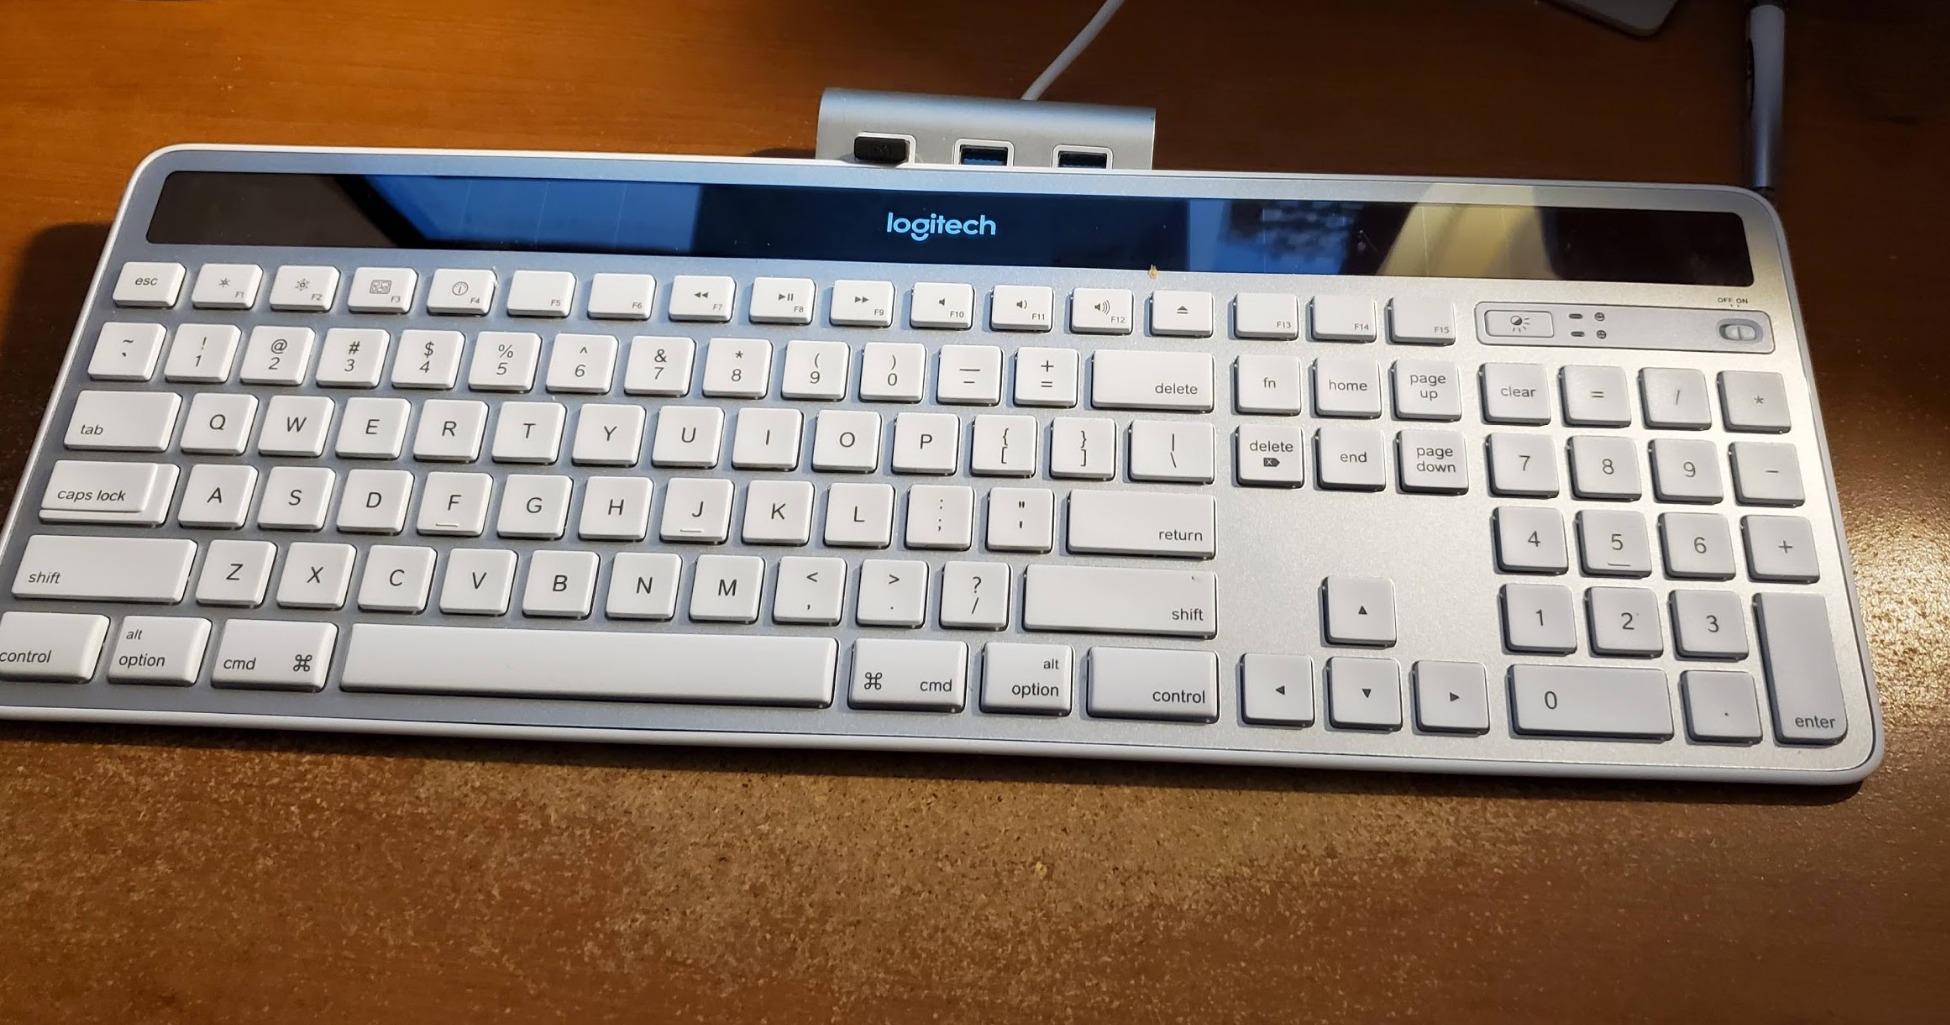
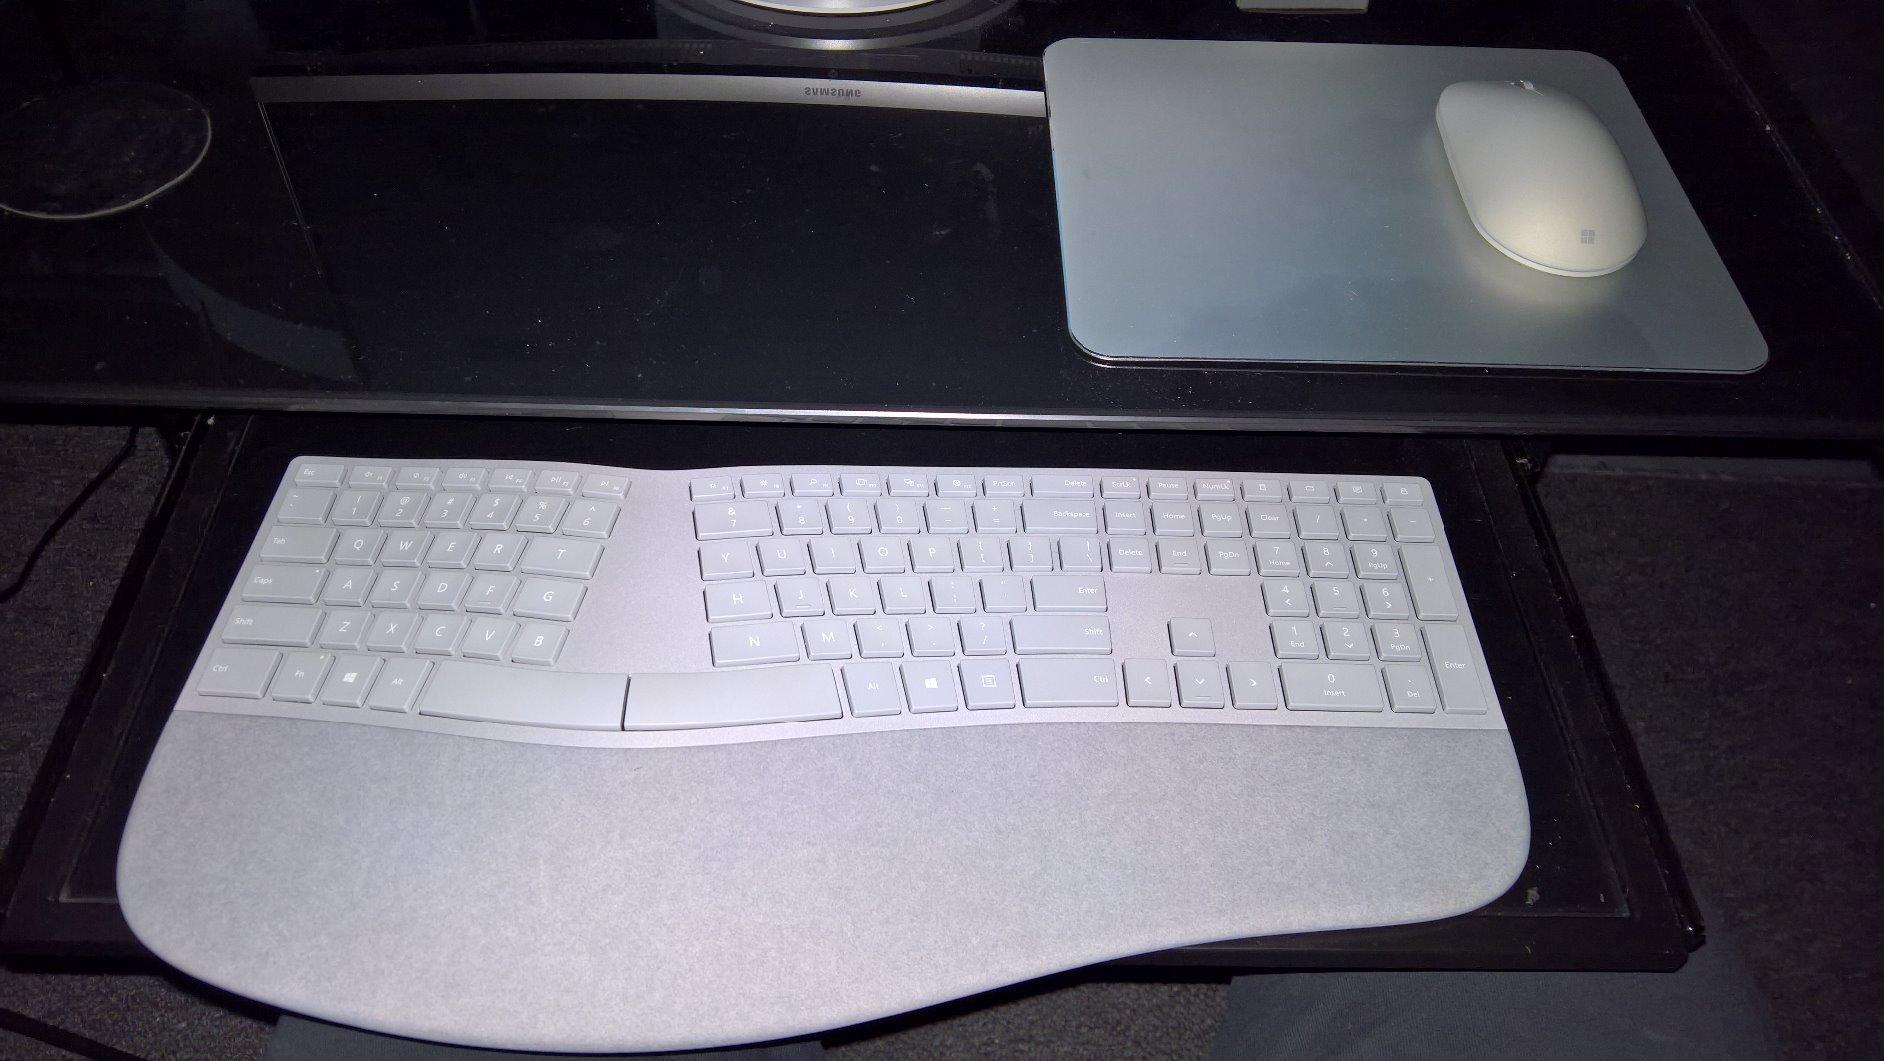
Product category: keyboard
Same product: no